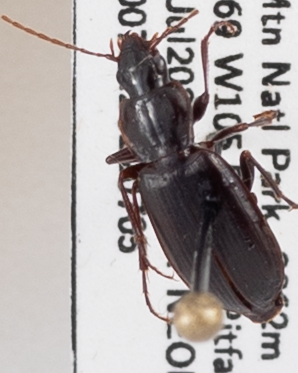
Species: Calathus advena
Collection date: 2022-07-05
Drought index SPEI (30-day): -0.638
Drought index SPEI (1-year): -1.28
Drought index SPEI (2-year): -1.28